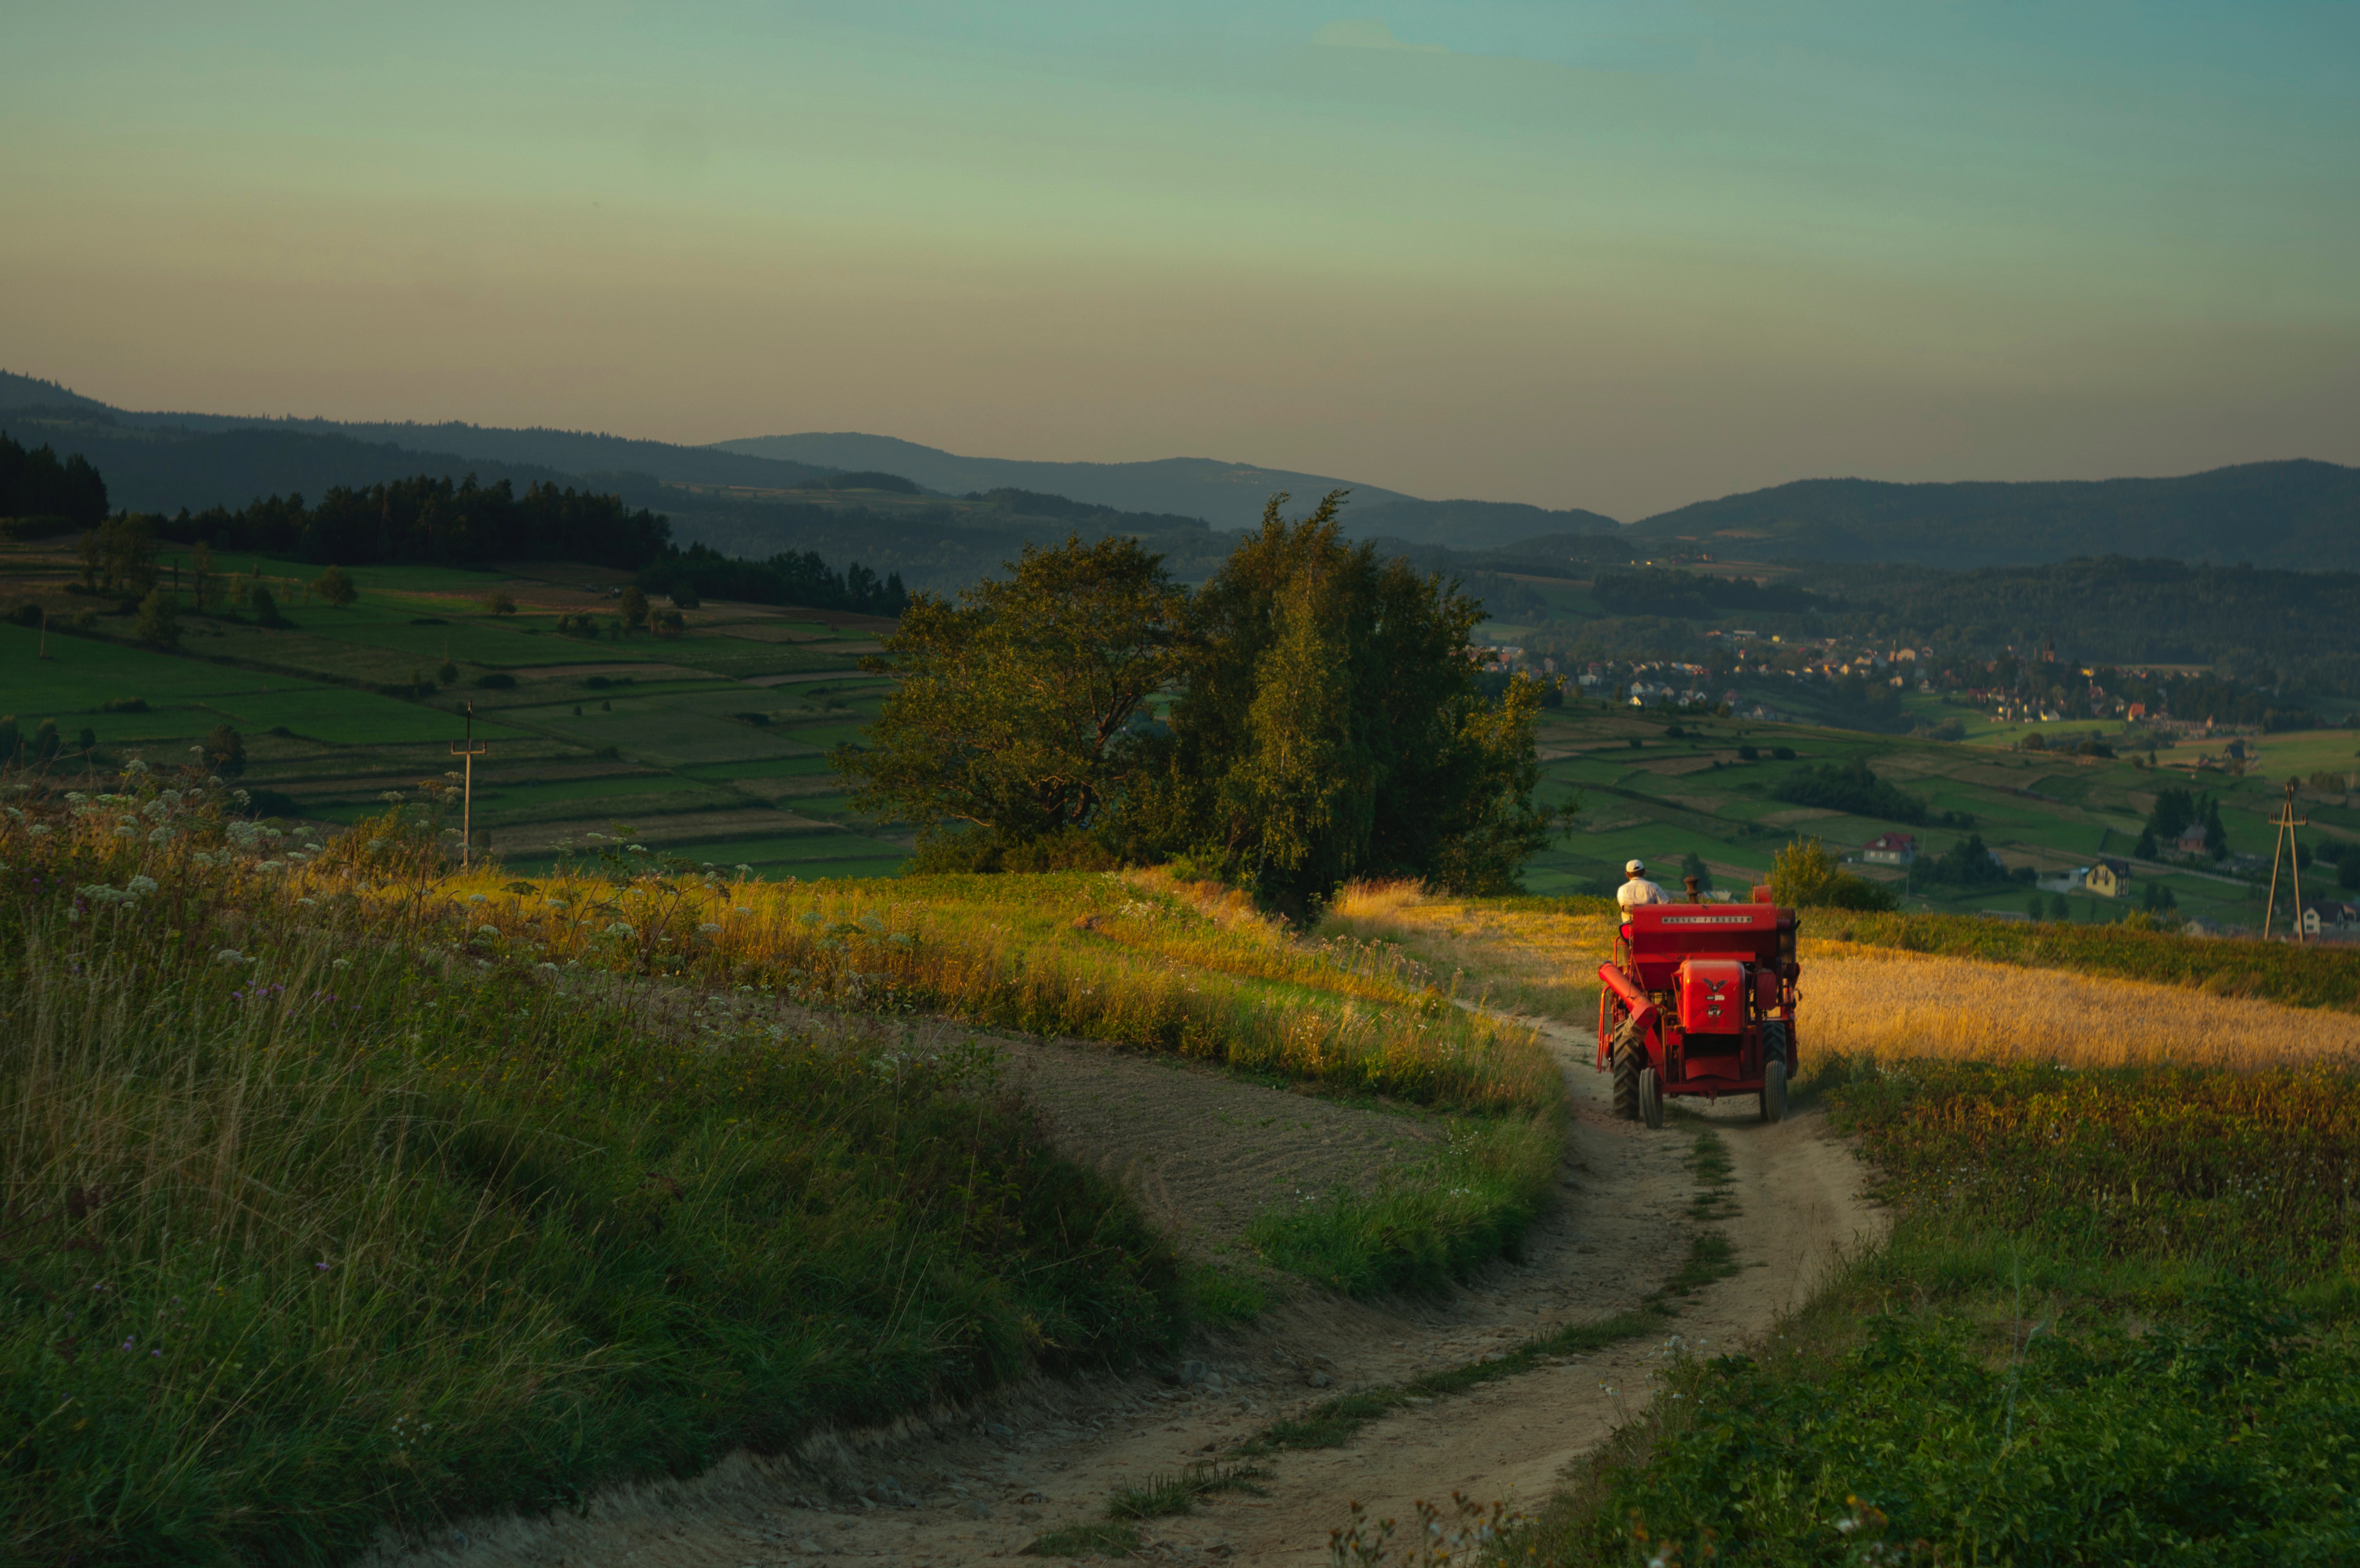
landscape, tree, nature, grass, wilderness, mountain, sunrise, road, mist, field, meadow, prairie, morning, hill, valley, mountain range, dirt road, autumn, agriculture, highland, ridge, plain, road trip, grassland, plateau, loch, rural area, geographical feature, atmospheric phenomenon, mountainous landforms